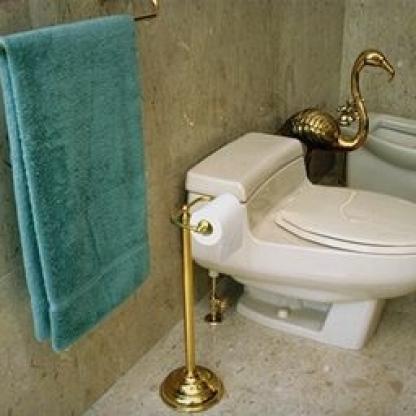
Scene: Indoor